Polyvinyl chloride

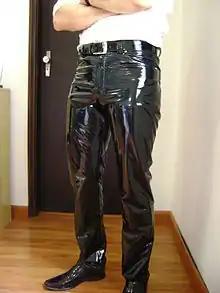
Black PVC trousers

Polyvinyl chloride is formed in flat sheets in a variety of thicknesses and colors. As flat sheets, PVC is often expanded to create voids in the interior of the material, providing additional thickness without additional weight and minimal extra cost (see closed-cell PVC foamboard). Sheets are cut using saws and rotary cutting equipment.